Guillermo Alfonso Jaramillo

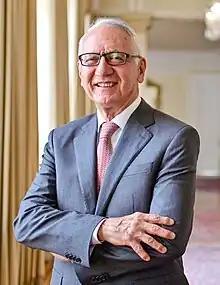
Official portrait, 2023

Guillermo Alfonso Jaramillo Martínez (born June 25, 1950) is a Colombian politician and surgeon, graduated from the Universidad del Rosario, with specializations in cardiovascular and thoracic surgery from the University of Lund, and in pediatric cardiac surgery from the University of Uppsala, both in Sweden. He was elected governor of the department of Tolima on two occasions, one by presidential appointment and the other by popular election. He was a Senator of Colombia and Secretary of Government and Health of Bogotá Was elected mayor of Ibagué, for the period 2016–2019. Since May 1, 2023, he is the Minister of Health and Social Protection, in the administration of Gustavo Petro.